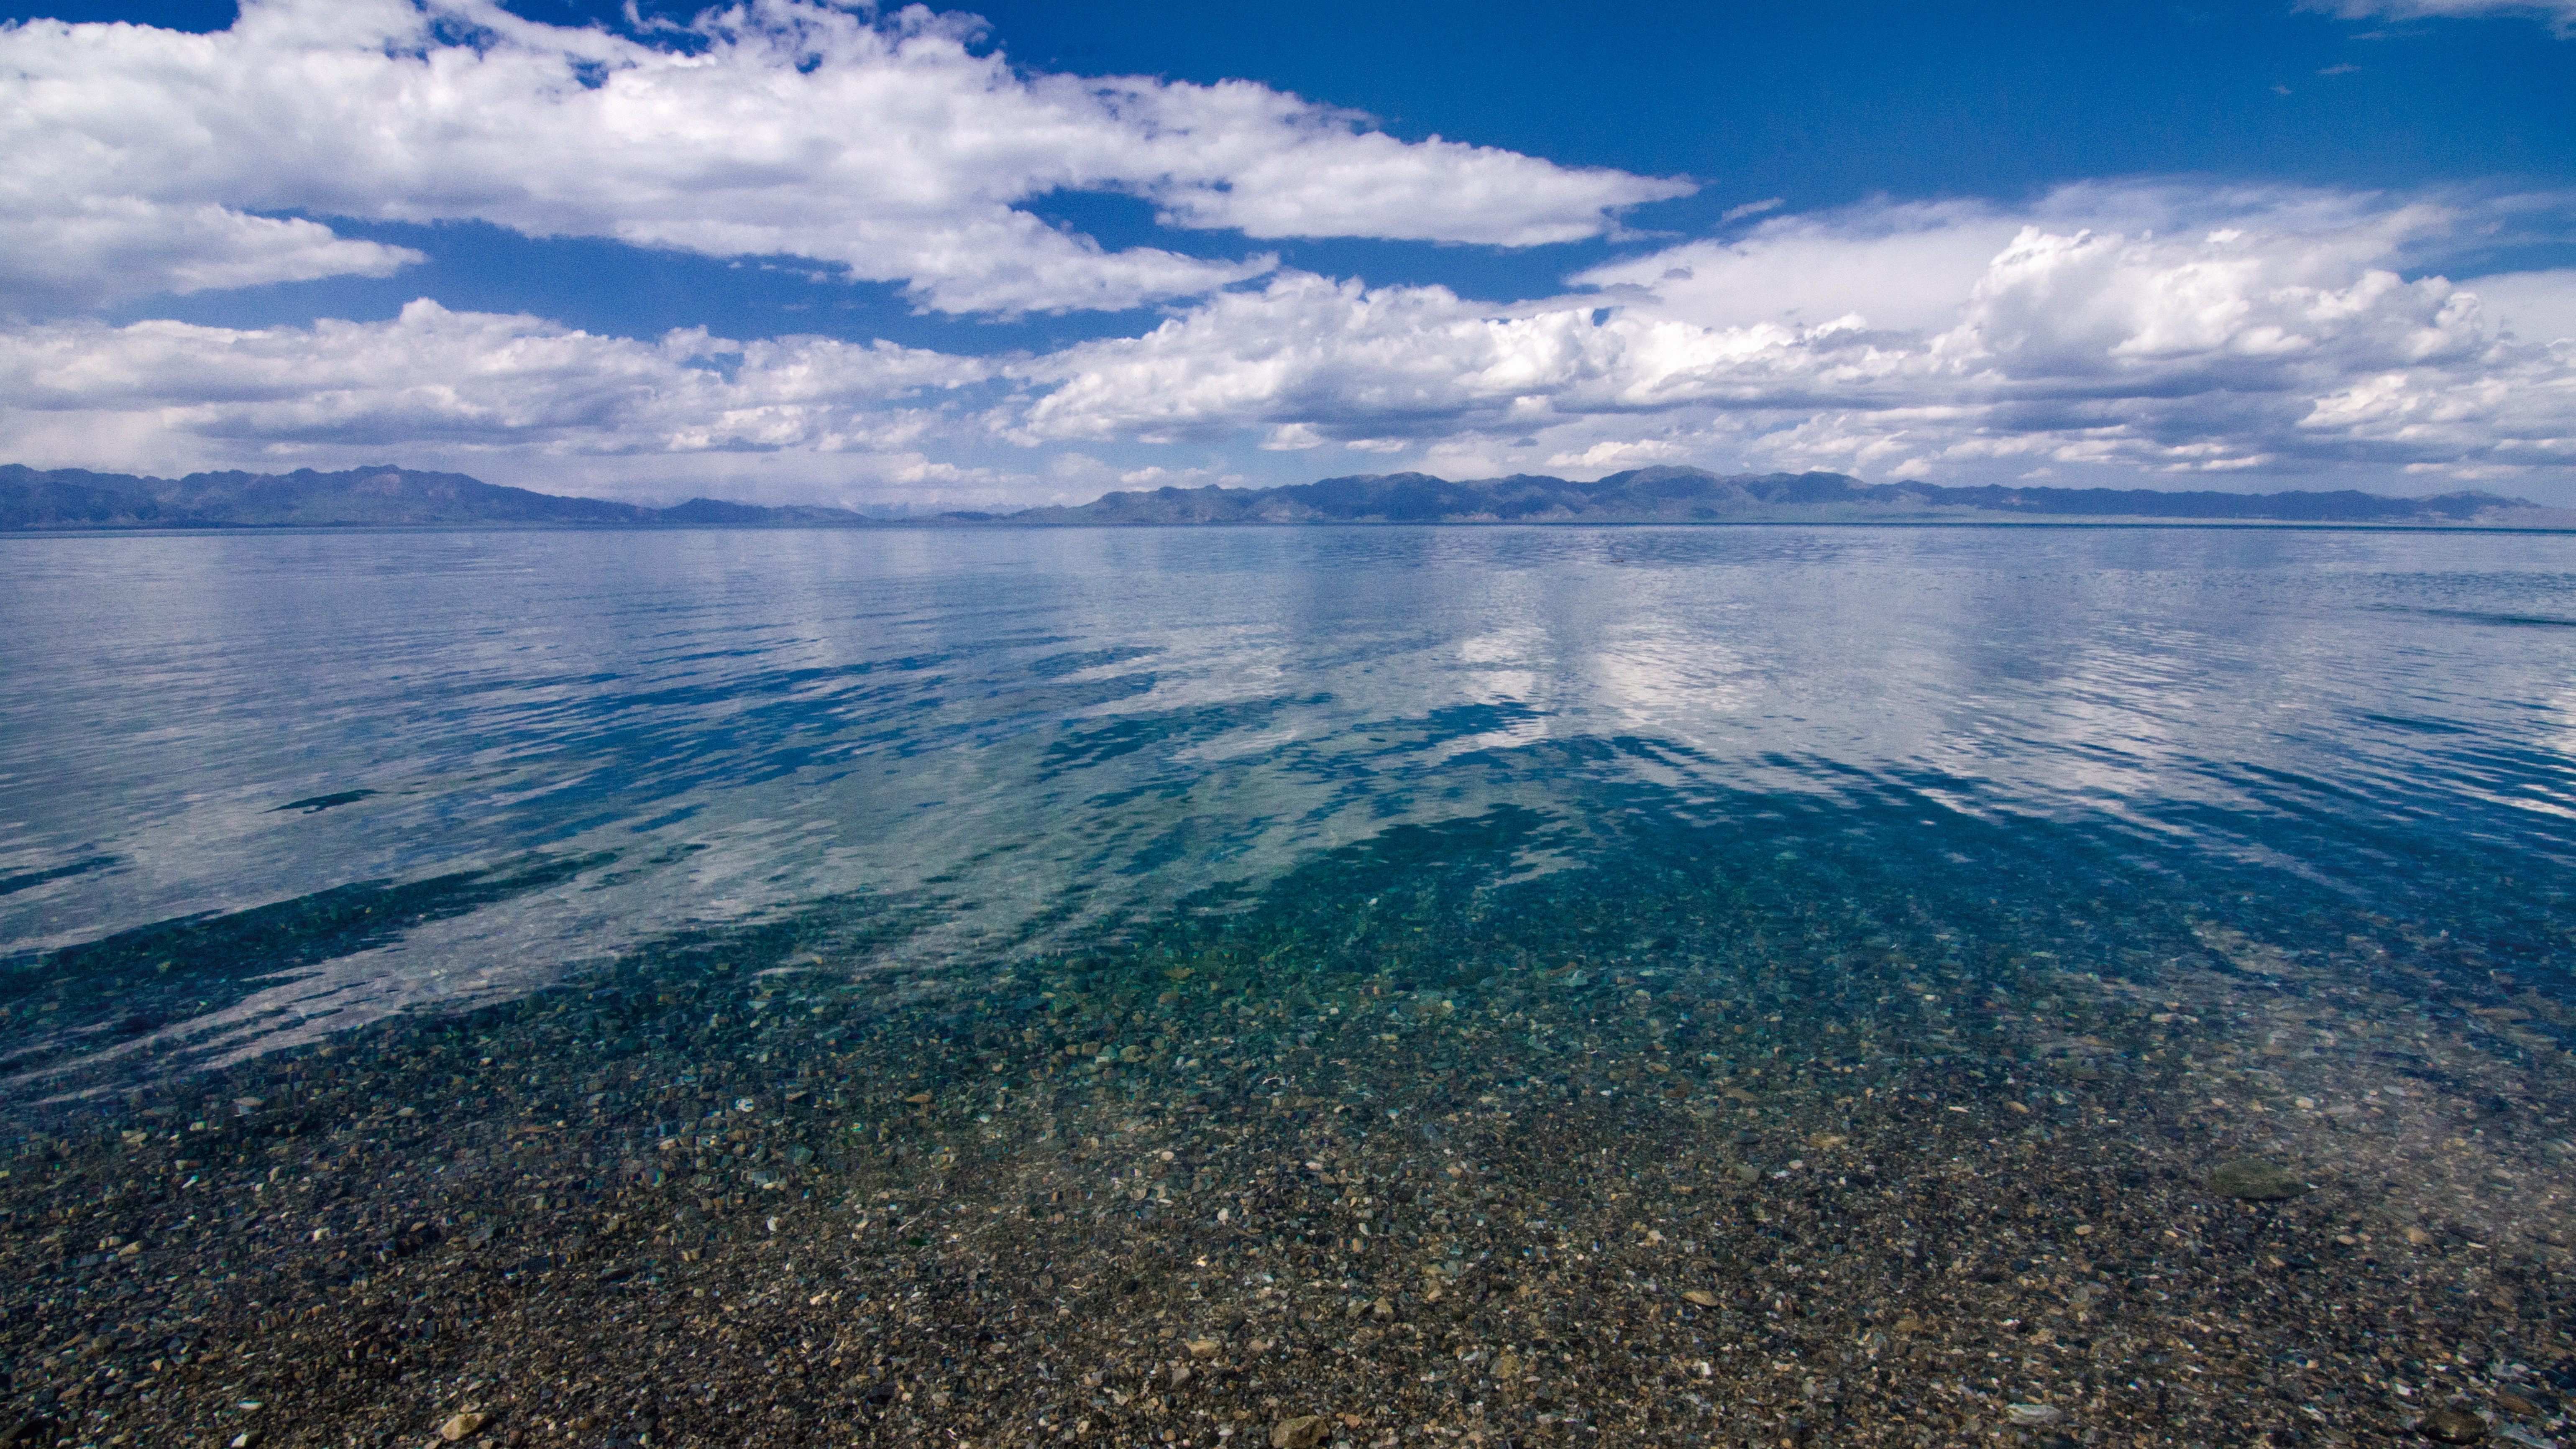
sea, coast, water, ocean, horizon, cloud, sky, sunlight, shore, wave, lake, reflection, bay, reservoir, body of water, loch, arctic ocean, natural environment, atmospheric phenomenon, wind wave